Phillips curve

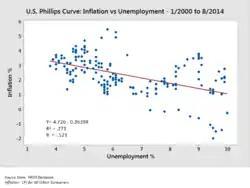
U.S. inflation and unemployment 1/2000 to 8/2014

Most economists no longer use the Phillips curve in its original form because it was too simplistic. A cursory analysis of US inflation and unemployment data from 1953 to 1992 shows no single curve will fit the data, but there are three rough aggregations—1955–71, 1974–84, and 1985–92—each of which shows a general, downwards slope, but at three very different levels with the shifts occurring abruptly. The data for 1953–54 and 1972–73 do not group easily, and a more formal analysis posits up to five groups/curves over the period.